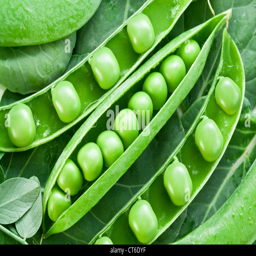
pods of green peas on a background of leaves